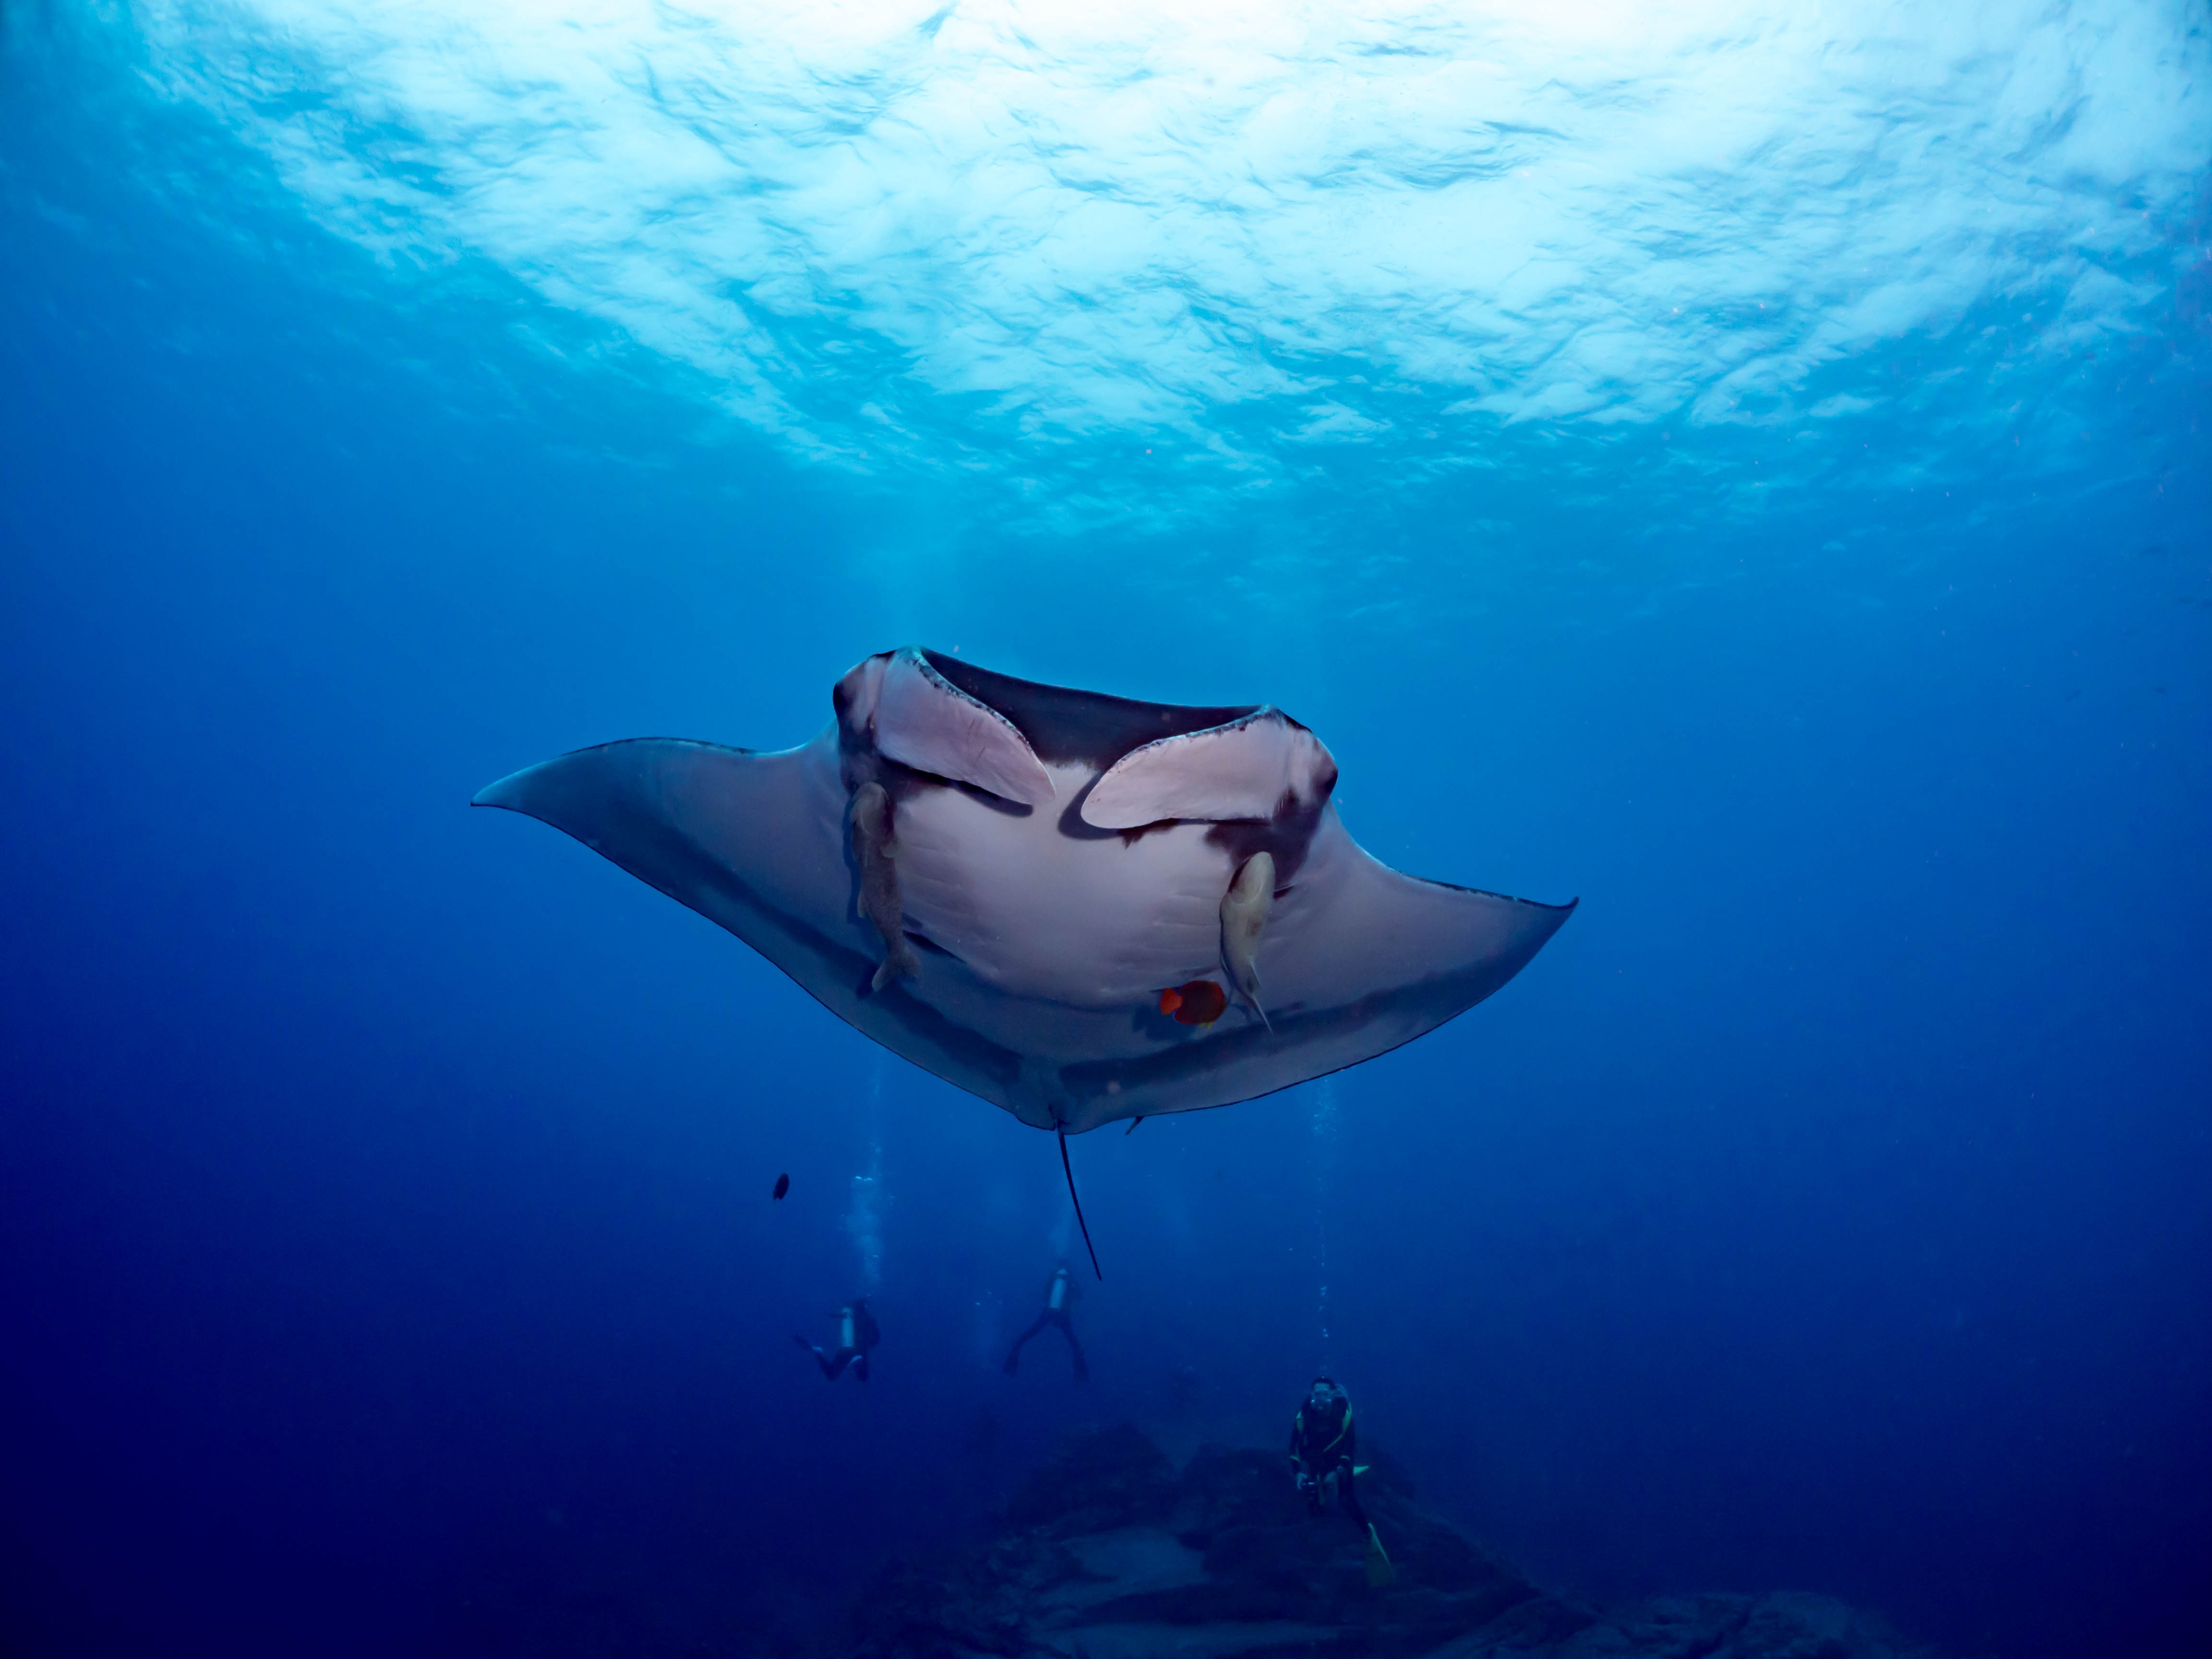
sea, manta ray, stingray, rays and skates, underwater, Eagleray, fish, marine biology, blue, fin, water, cartilaginous fish, ocean